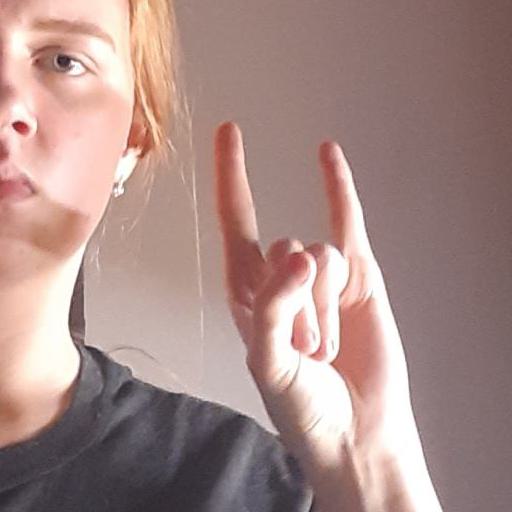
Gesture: rock